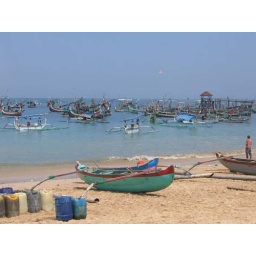
just outside of a fish market in Jimbaran Bay. Was bombed less than a week later.